Tootsie

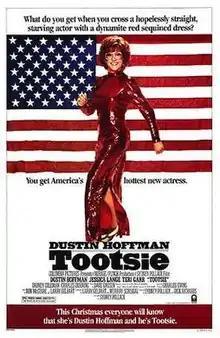
Theatrical release poster

Tootsie is a 1982 American satirical romantic comedy film directed by Sydney Pollack from a screenplay by Larry Gelbart and Murray Schisgal and a story by Gelbart and Don McGuire. It stars Dustin Hoffman, Jessica Lange, Teri Garr, Dabney Coleman, and Charles Durning. In the film, Michael Dorsey (Hoffman), a talented actor with a reputation for being professionally difficult, runs into romantic trouble after adopting a female persona to land a job.